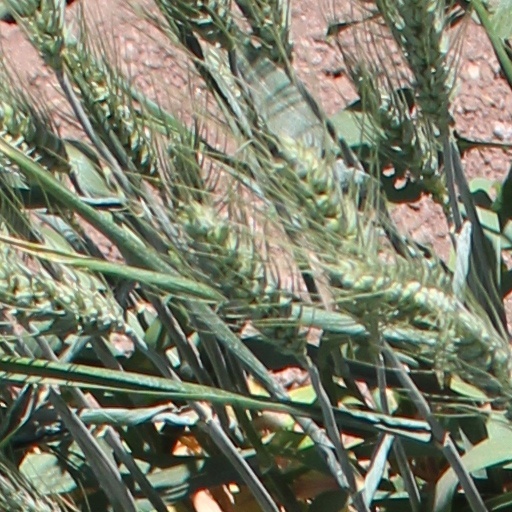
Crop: wheat